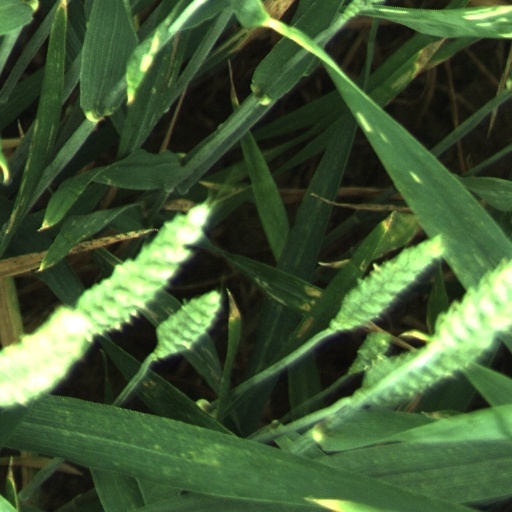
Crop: wheat